Jalal-ud-Din Khalji

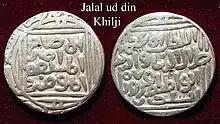
A coin of Jalal-ud-Din Khalji

Several of Jalal-ud-Din's courtiers believed that he was a weak king, who could not inspire the necessary fear among his subjects and the enemies of the Sultanate. During the Ranthambore campaign, some of his closest associates met at the house of Malik Tajuddin Kuchi. In a drunken stupor, they talked about killing Jalal-ud-Din and raising Tajuddin to throne.